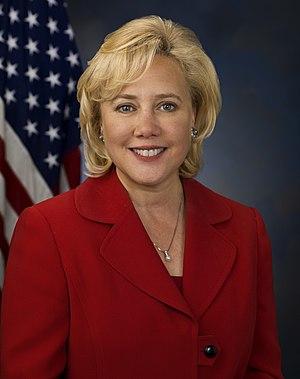
Mary Loretta Landrieu, née le 23 novembre 1955 à Arlington, est une femme politique américaine, membre du Parti démocrate et sénatrice de Louisiane au Congrès des États-Unis de 1997 à 2015.
Depuis qu'il a adhéré à l'Union le 30 avril 1812, l'État de Louisiane élit deux sénateurs, membres du Sénat fédéral.